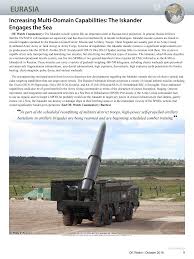
Label: Iskander